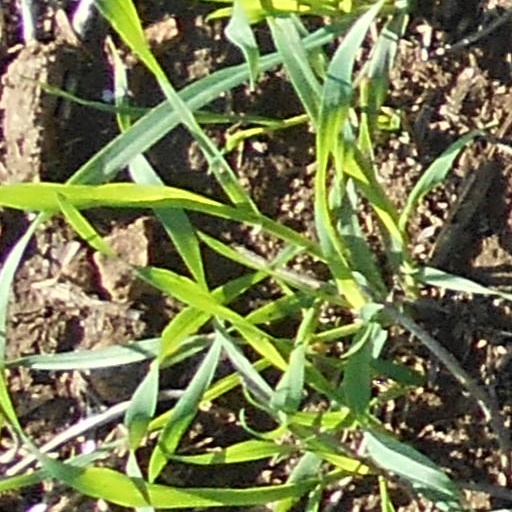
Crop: wheat